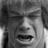
Emotion: sad